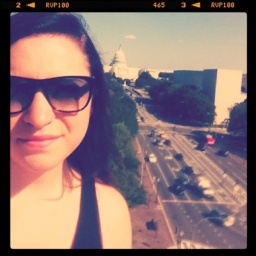
I miss tanktop & blue sky weather in #DC :(